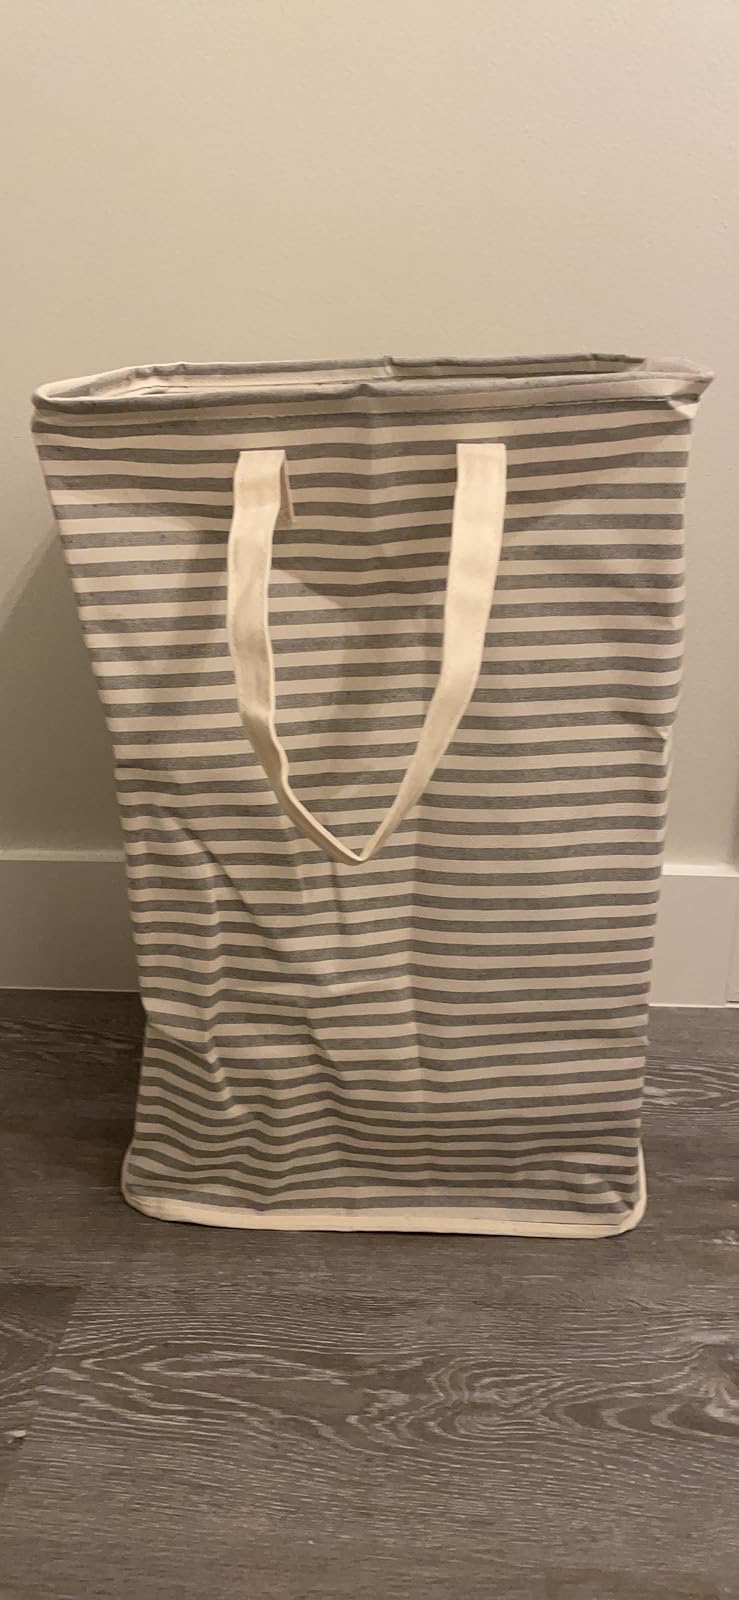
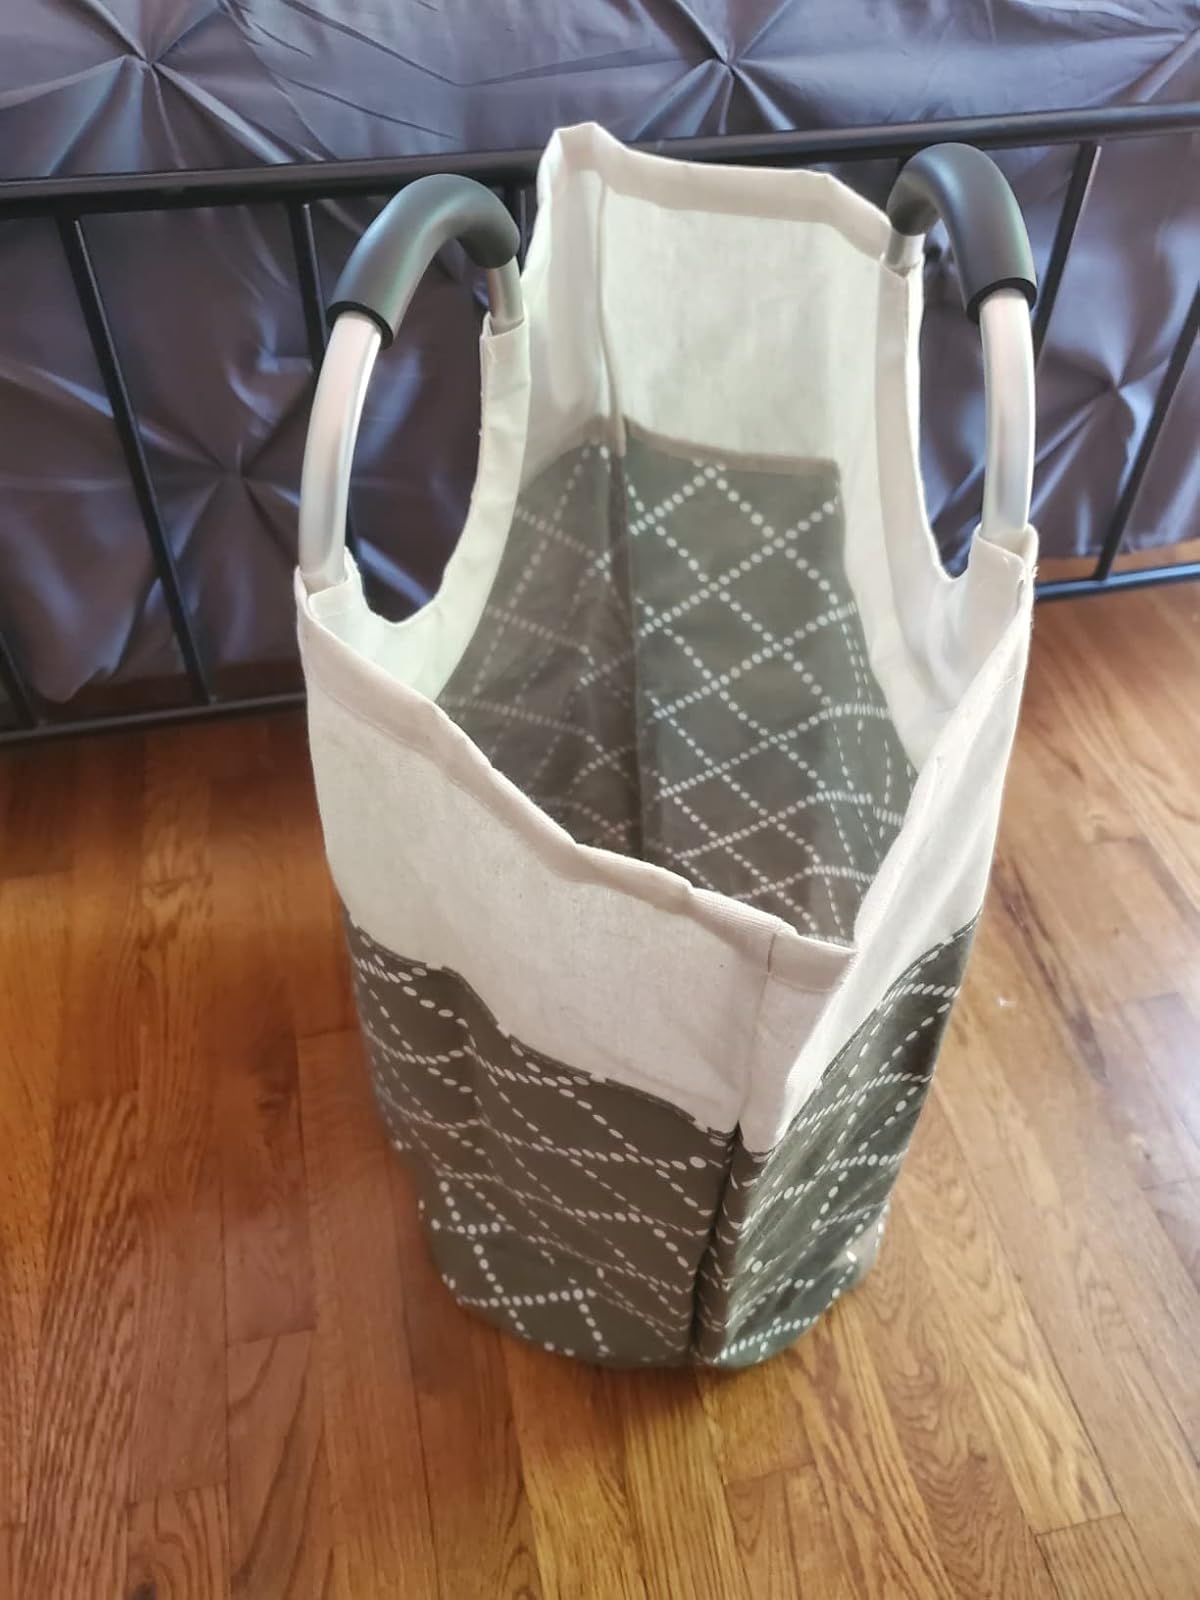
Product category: items_hamper
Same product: no